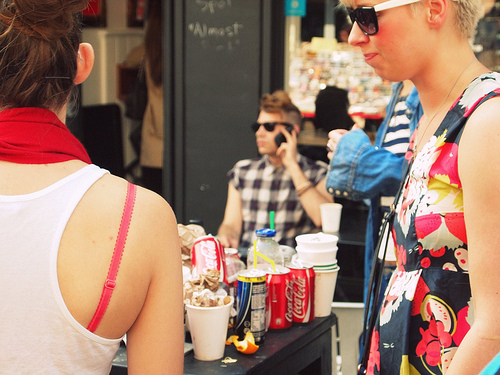
question: どこですか？
answer: 街中です

question: 何がありますか？
answer: 歩道があります

question: 歩道に何がありますか？
answer: テーブルがあります

question: テーブルに何がありますか？
answer: 飲み物があります

question: 誰がいますか？
answer: 通行人がいます

question: どんな通行人ですか？
answer: 女性三人と男性です

question: 男性は何をしていますか？
answer: 座って電話しています

question: 男性のシャツは何色ですか？
answer: 黒と白のチェックです